Lily Winters

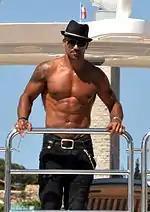
Shemar Moore portrayed Lily's biological father, Malcolm Winters.

Lily was born into a paternity storyline, with brothers Neil or Malcolm Winters her father. Her mother, Drucilla, had been dating Neil but, was raped by Malcolm (who knew full well that she thought he was Neil while she was groggy from medication). The storyline continued unresolved for several years, with Neil believing he was Lily's father. In 2006, former co-head writer Jack Smith decided to resolve Lily's paternity by revealing that Malcolm was her father. About the storyline, Smith said: